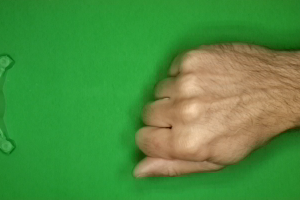
Label: rock